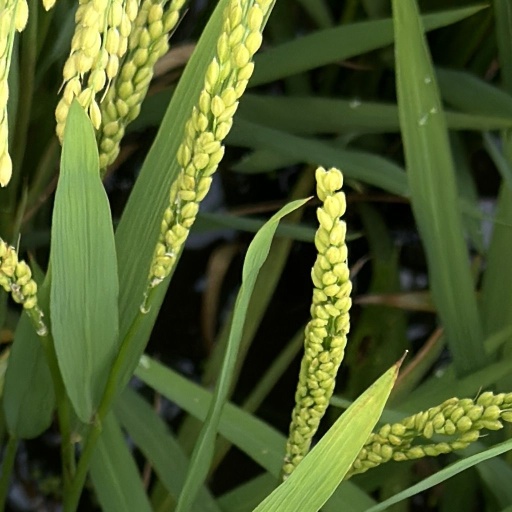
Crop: rice